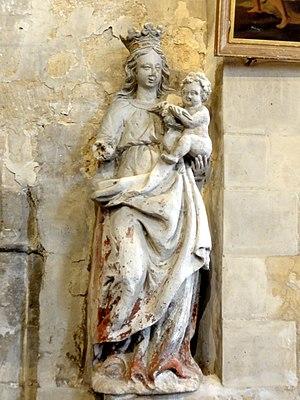
Vierge à l'Enfant.
L'église Saint-Léger de Balagny-sur-Thérain est une église catholique paroissiale située à Balagny-sur-Thérain, commune de l'Oise. Elle conserve le souvenir du martyr de sainte Maure et sainte Brigide, que ces deux Vierges écossaises ont subi à Balagny au début du VIᵉ siècle : leurs deux statues-reliquaires sont exposées dans l'ancienne chapelle seigneuriale, et plusieurs vitraux du XIXᵉ siècle leur sont dédiés. Le saint patron de l'église est néanmoins Léger d'Autun. L'édifice est d'une grande complexité, car les parties orientales ont été remaniées pas seulement une, mais au moins deux fois. Du XIᵉ siècle, subsiste la nef, qui est l'une des plus anciennes du Beauvaisis, mais des aménagements malheureux du XIXᵉ siècle lui ont fait perdre tout son caractère roman. De la reconstruction des parties orientales à la période romane tardive ne restent que d'infimes vestiges dans la travée supplémentaire de la nef bâtie vers 1130. Plus significatifs sont les restes de la seconde campagne de reconstruction à la période gothique primitive, vers 1200 : ce sont notamment le mur méridional de la travée de la nef et le croisillon nord avec sa voûte.